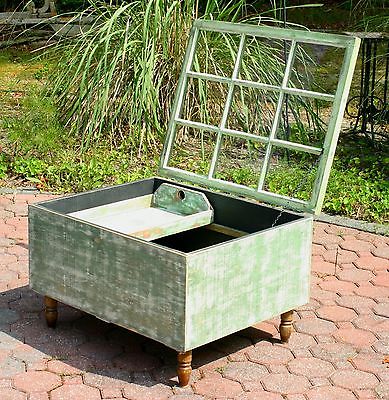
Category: table